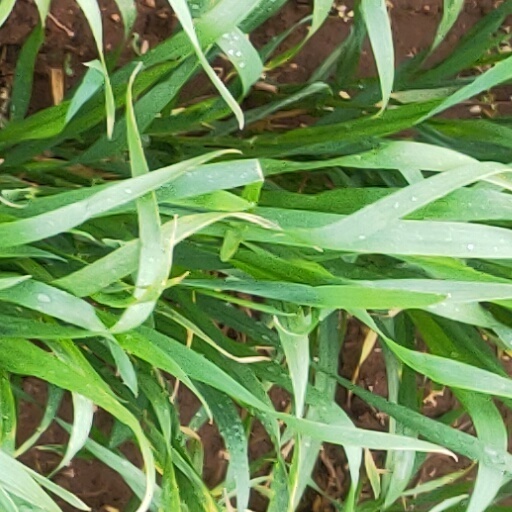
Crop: wheat